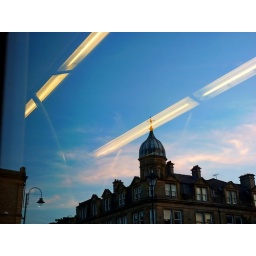
Sunset in Accrington, I was sitting on the bus for home and noticed the reflected bus lights set against the evening sky.